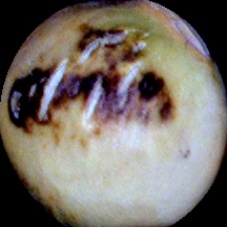
Label: Spotted